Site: brandenburg
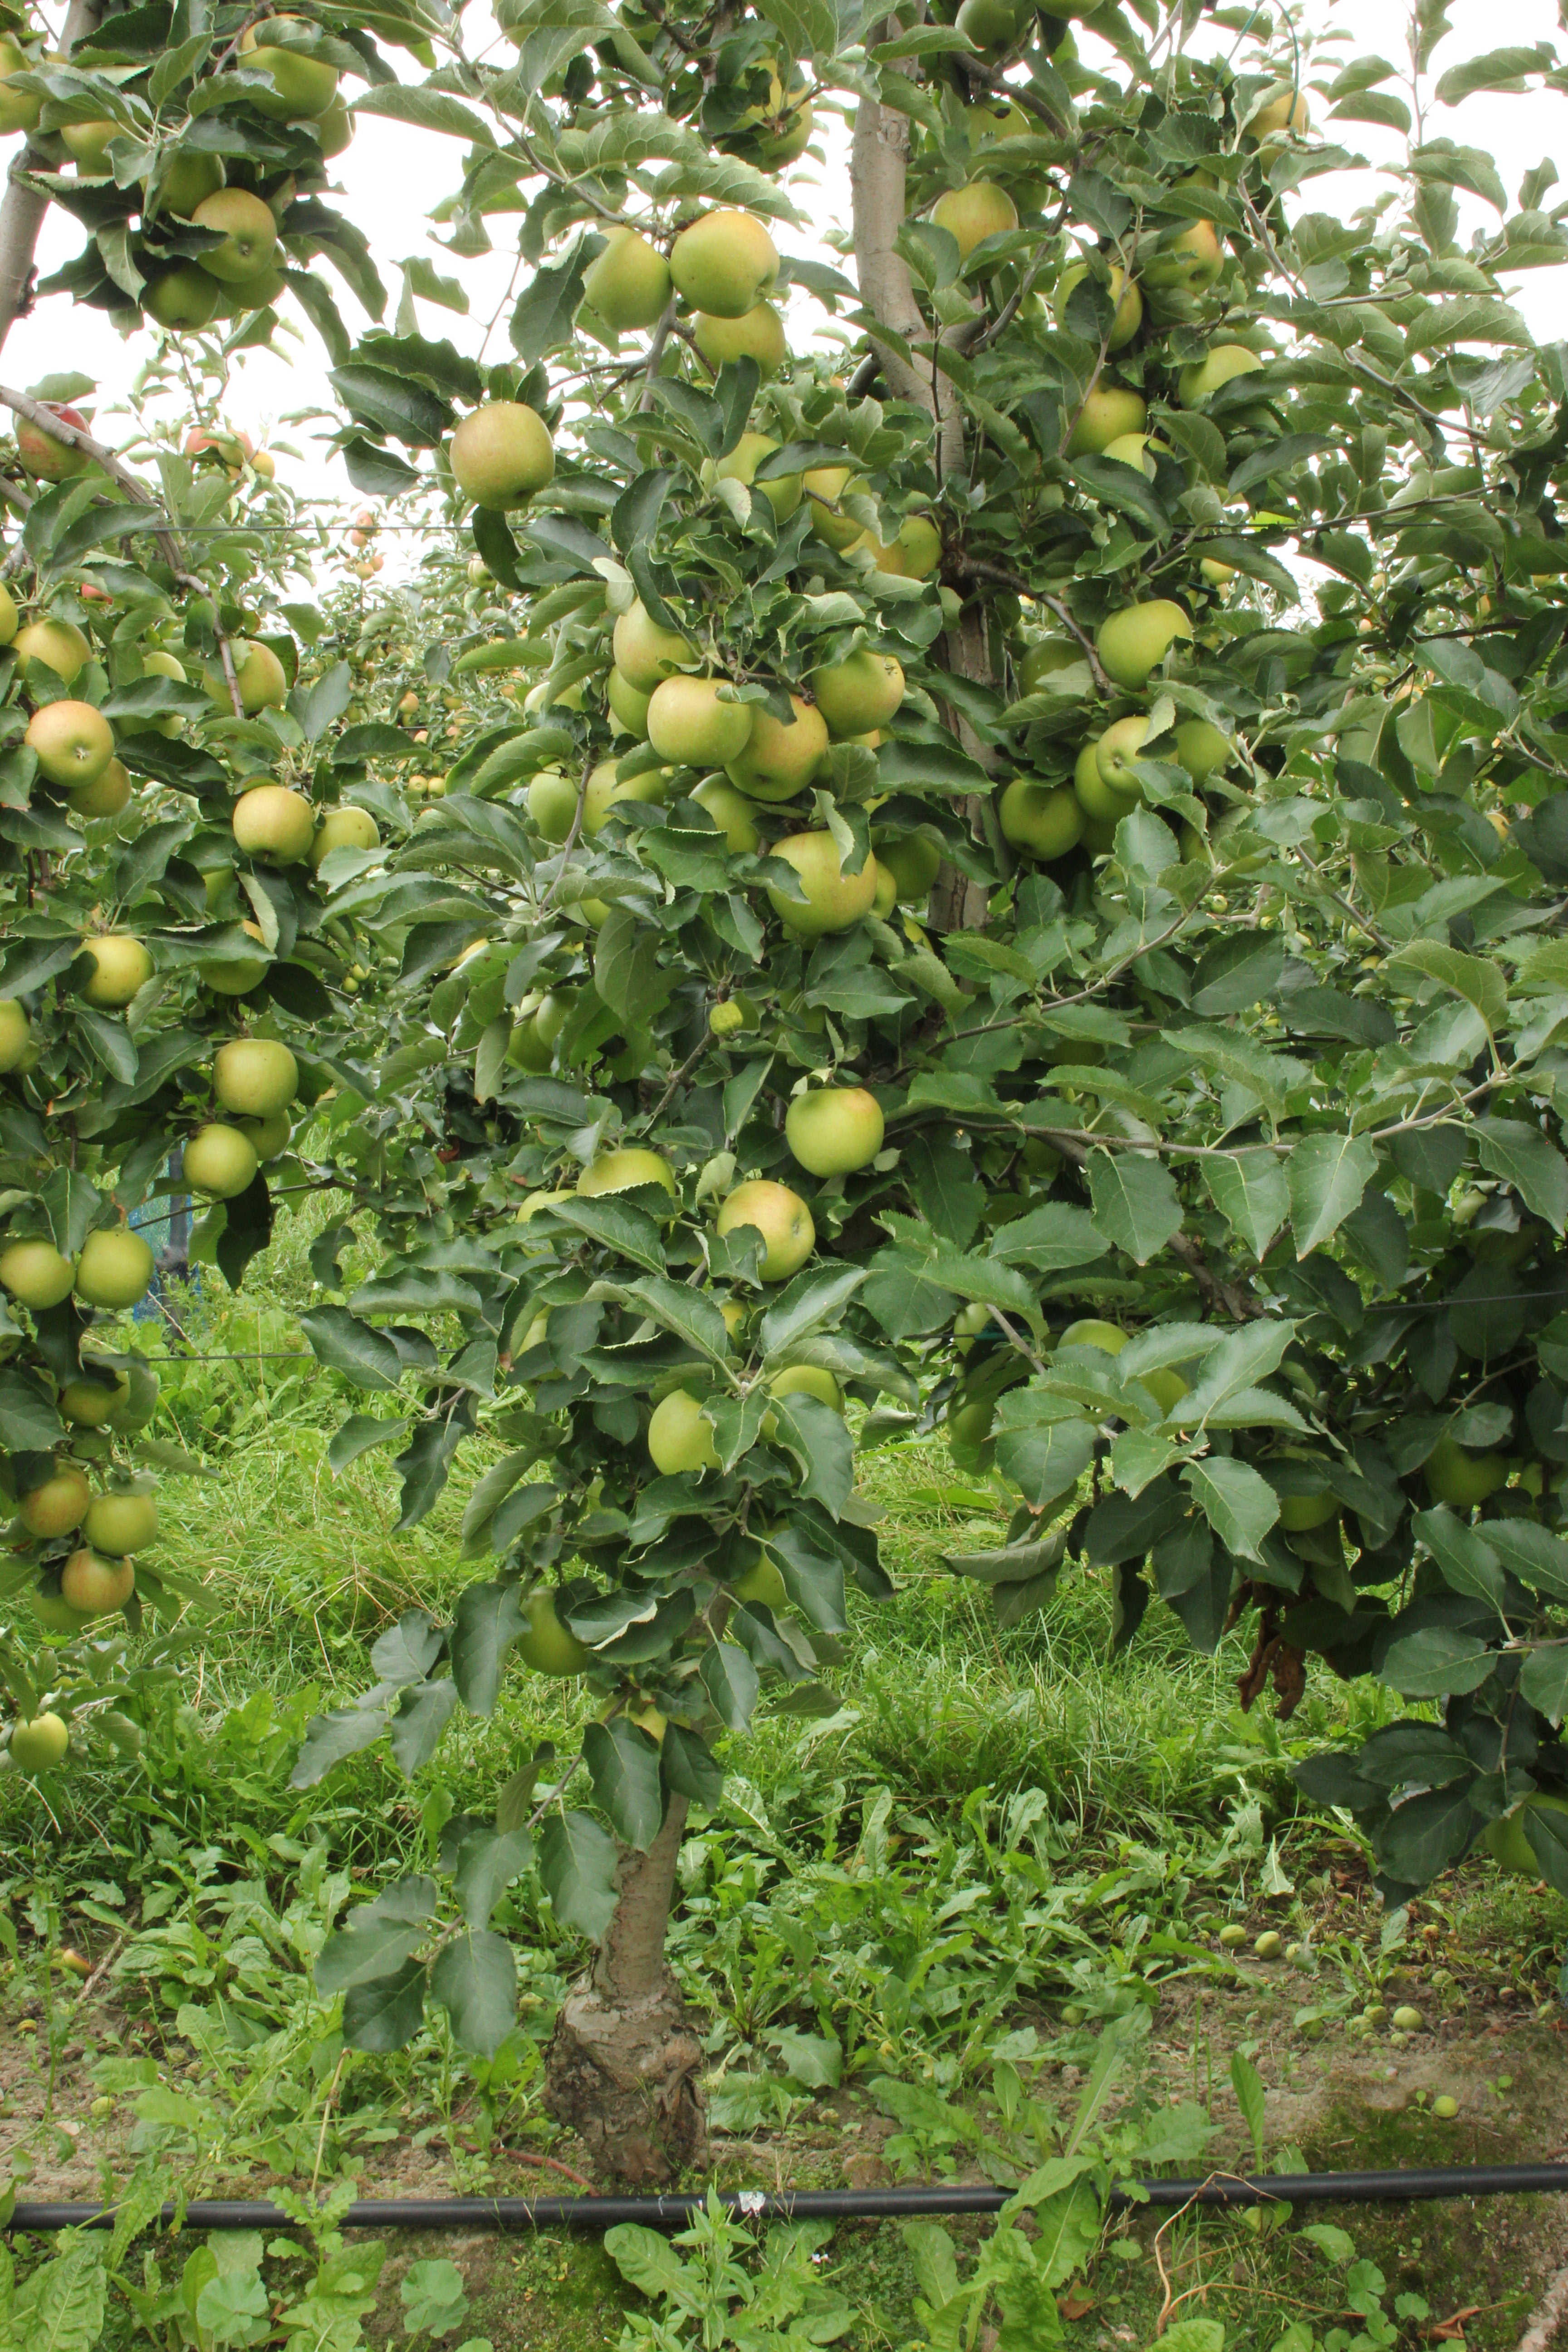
Growth stage (BBCH 87): Maturity of fruit and seed